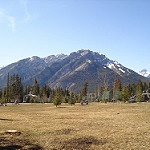
Label: mountain